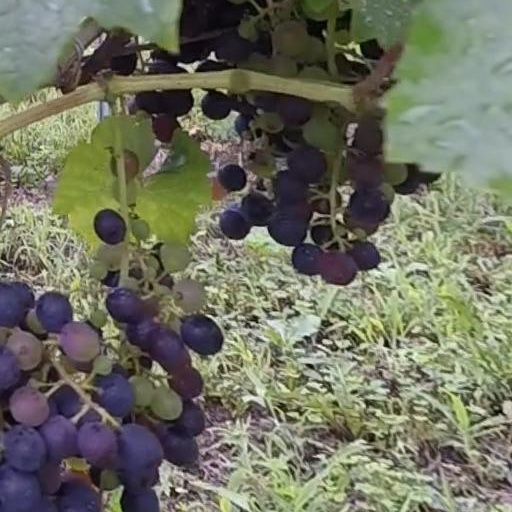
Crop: grape